Curing (food preservation)

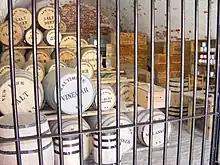
Barrels of salt beef and other products in a reconstruction of an American Civil War stockpile, at Fort Macon State Park, North Carolina

During the Age of Discovery, salt meat was one of the main foods for sailors on long voyages, for instance in the merchant marine or the navy. In the 18th century, salted Irish beef, transported in barrels, were considered finest.